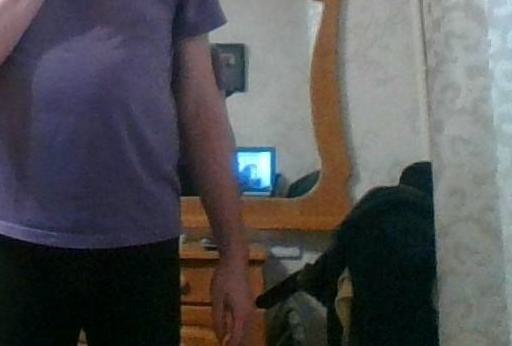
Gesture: no_gesture